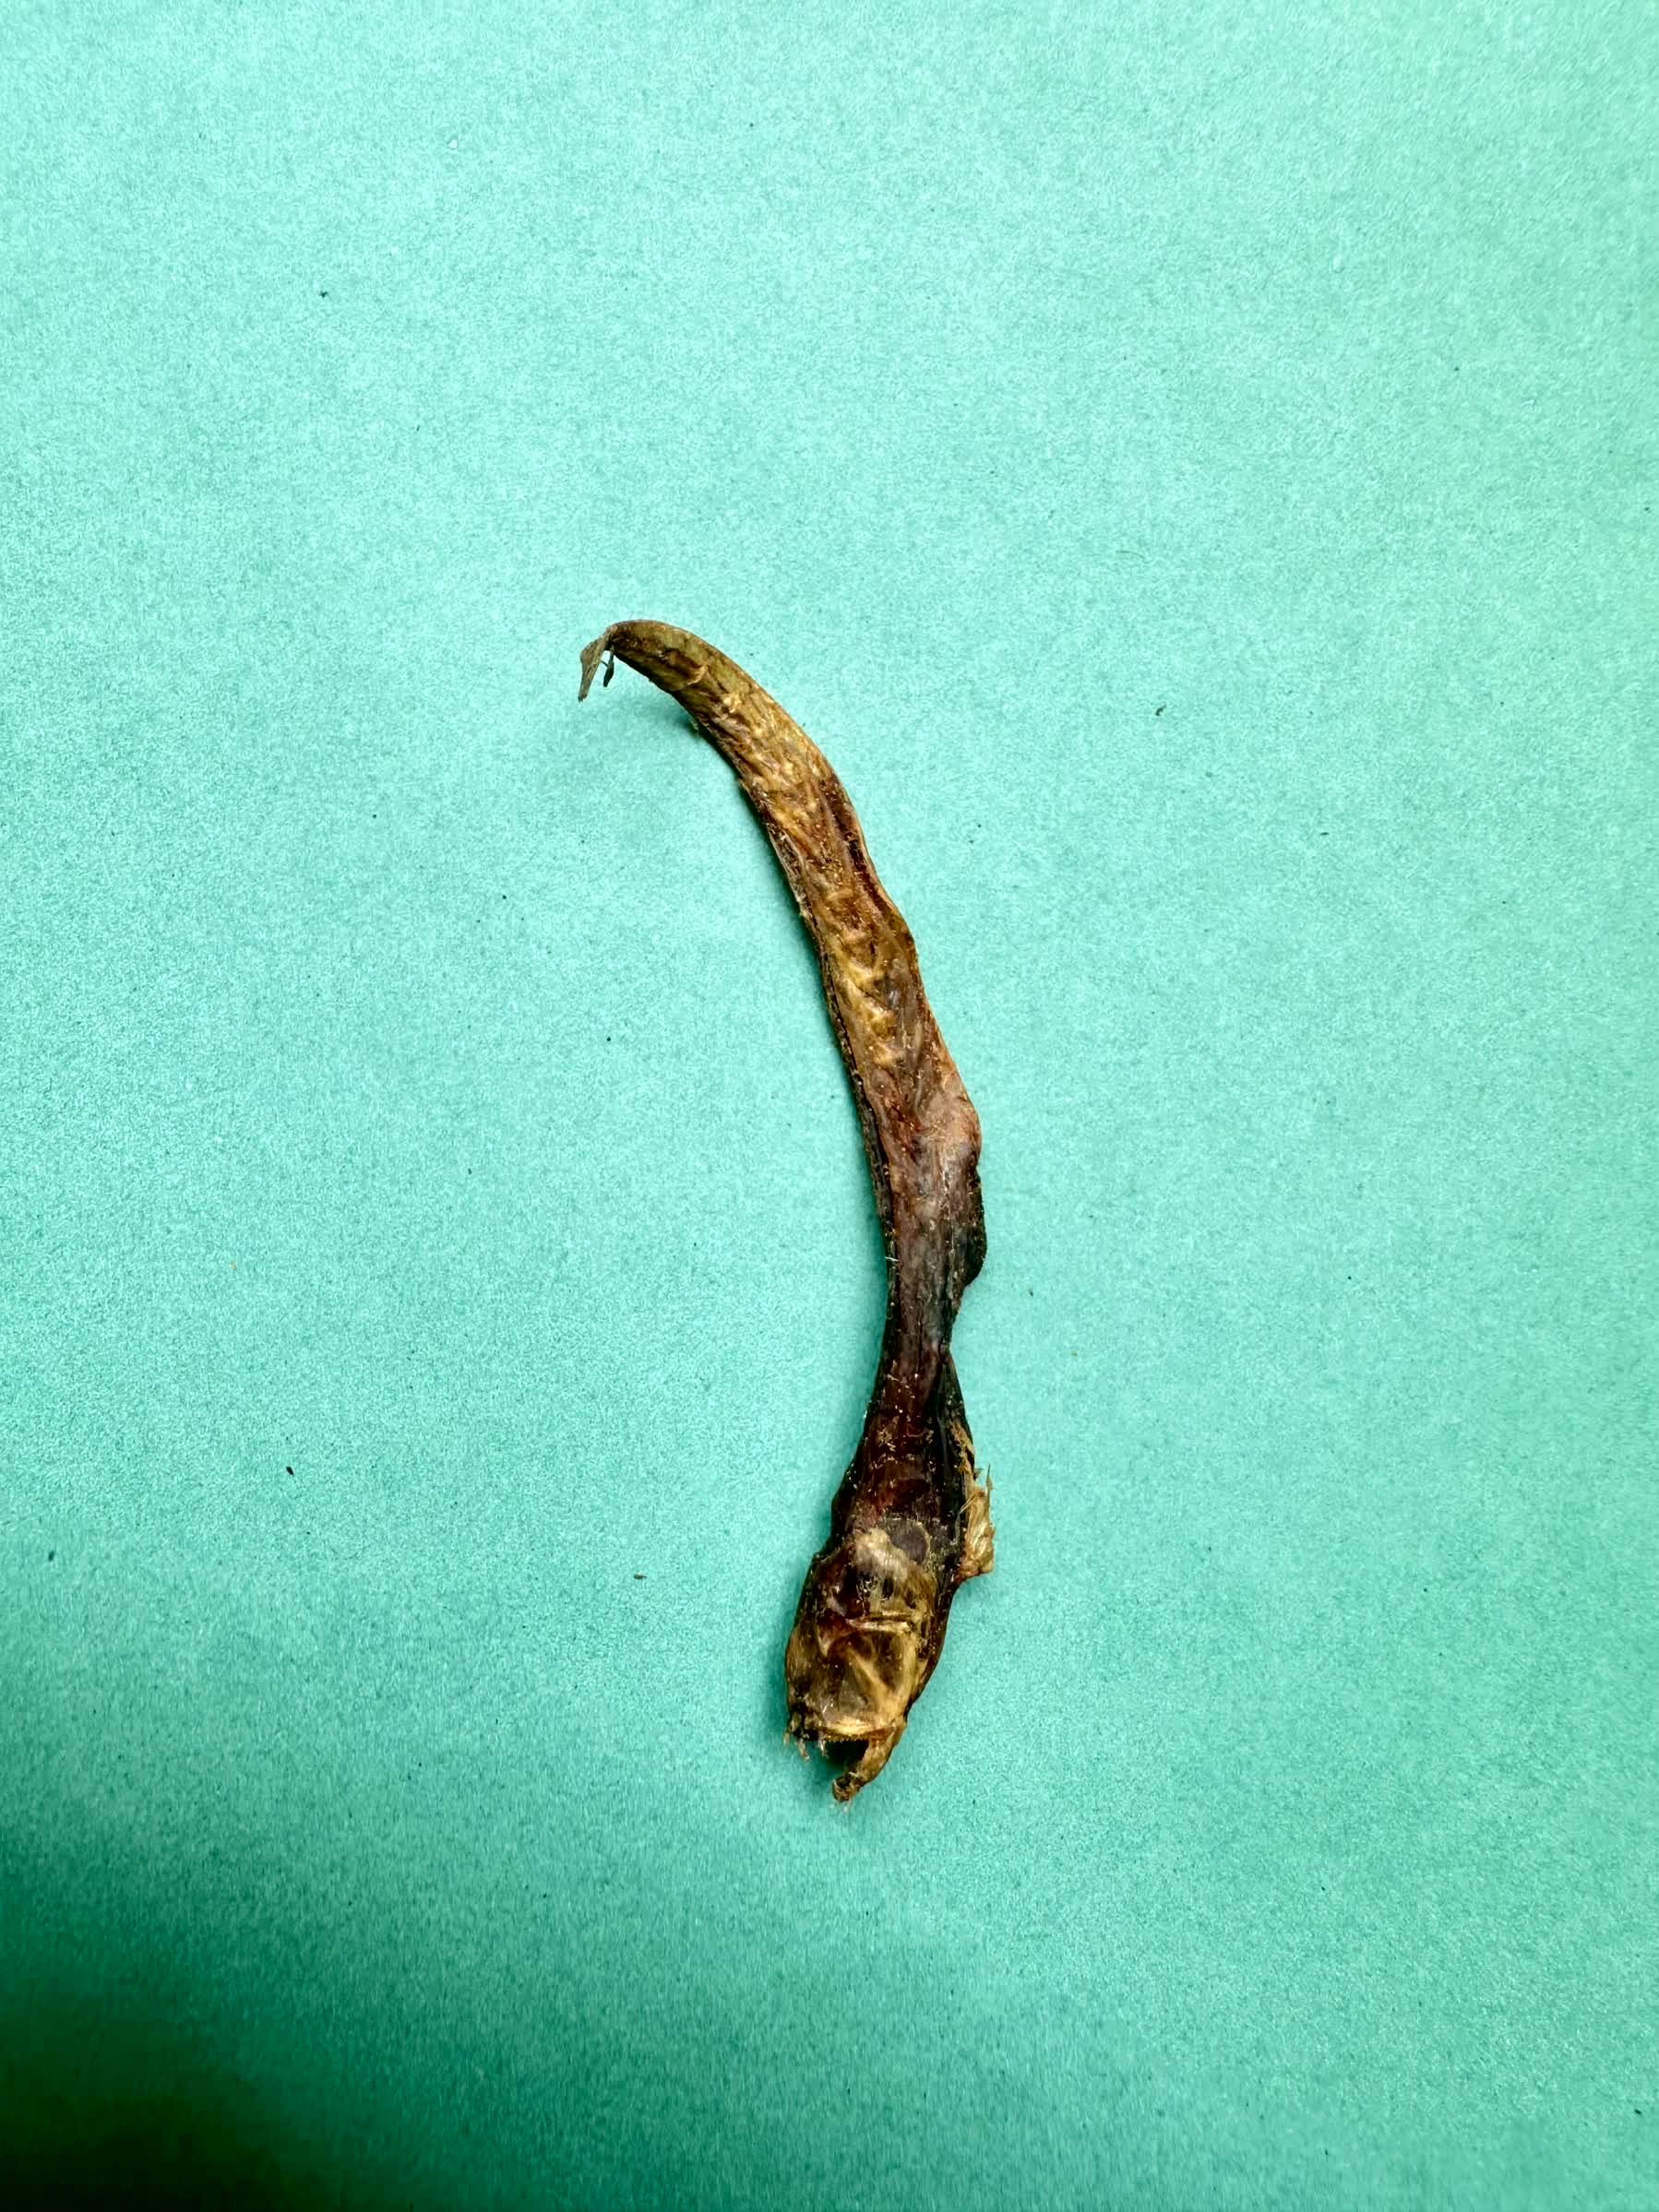
Species: Chewa